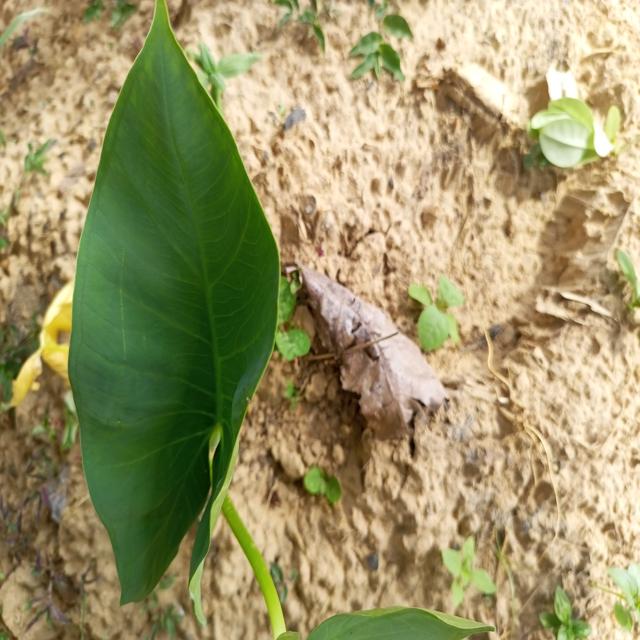
Label: Healthy